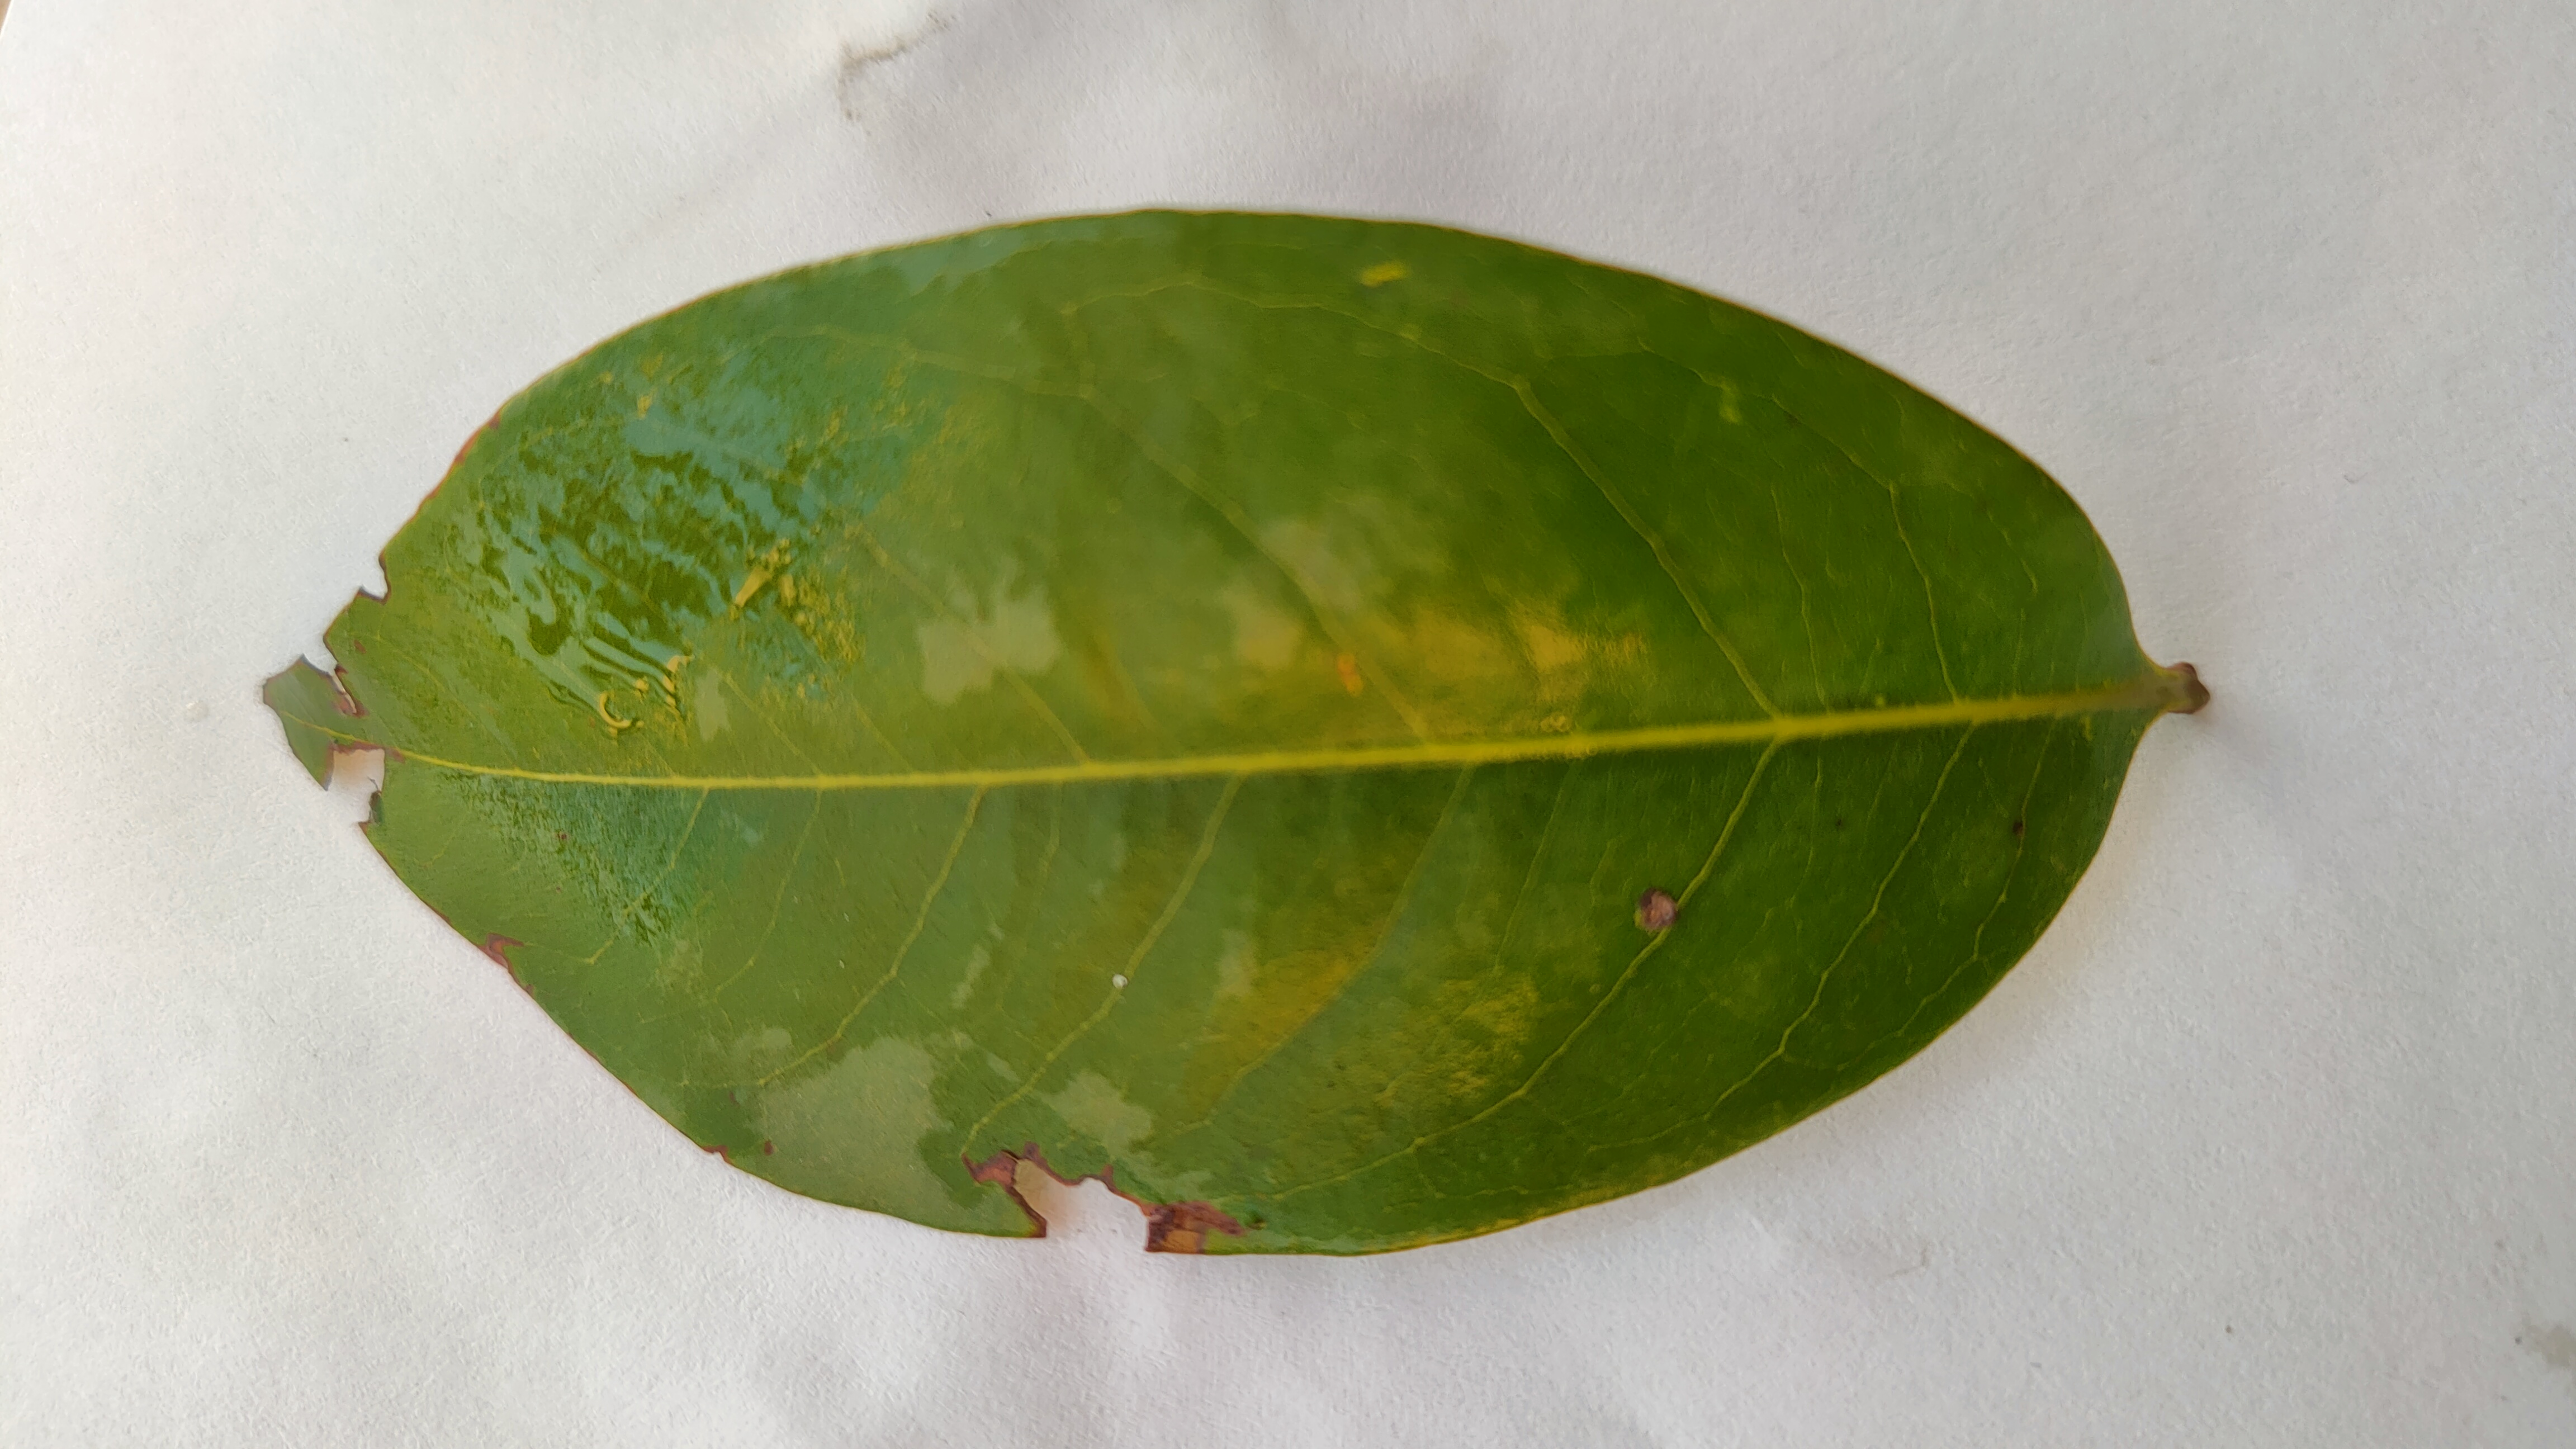
Leaf variety: Lychee